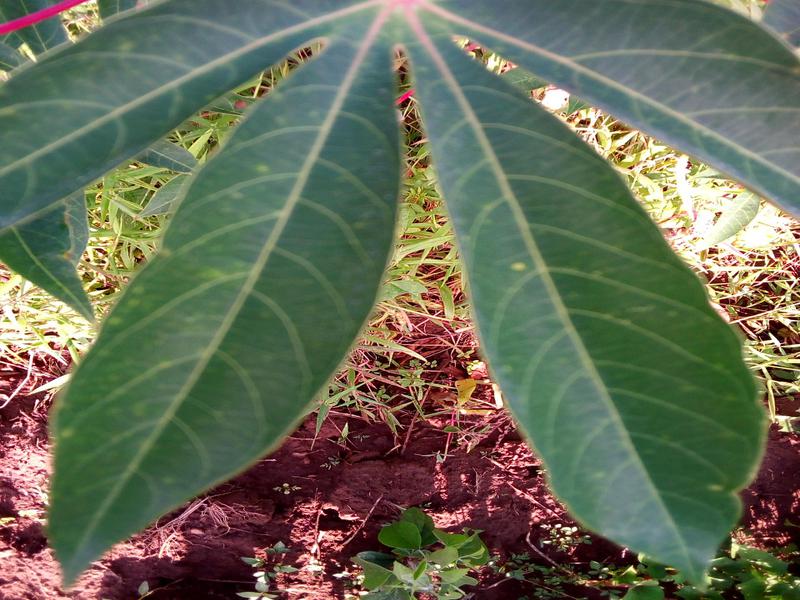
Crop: cassava
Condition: healthy